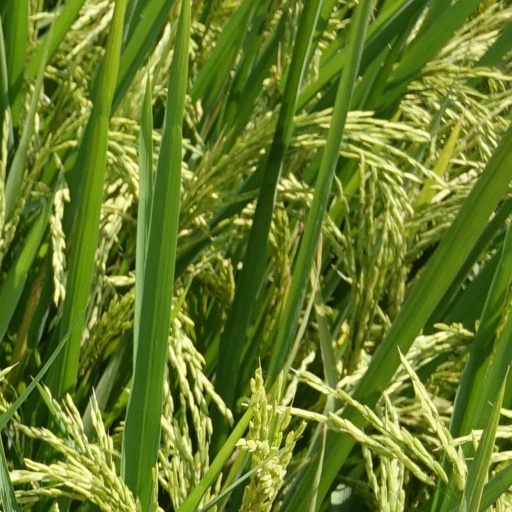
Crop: rice